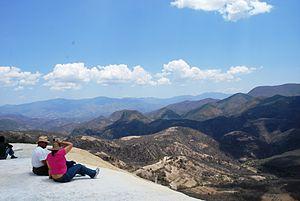
Hierve el Agua est une formation géologique particulière située dans l'État de Oaxaca au Mexique. Hierve el agua est situé à environ 70 kilomètres à l'est de la ville de Oaxaca. La piste de terre qui permet de l'atteindre part de Mitla. Le site fait partie de la commune de San Lorenzo Albarradas. Il s'agit de deux cascades pétrifiées de couleur blanche. Ces formations géologiques ont été créées par des sources dont l'eau est sursaturée en carbonate de calcium et autres minéraux. Lorsque l'eau arrive à la surface, l'excès de minéraux est déposé. Le mécanisme de formation est identique à celui de la formation des stalactites formées dans une grotte. Une des cascades appelée "cascada chica" a été artificiellement aménagée pour permettre la baignade dans deux bassins dont les murs sont entièrement recouvert par le dépôt naturel de sels minéraux.